Bullet Club

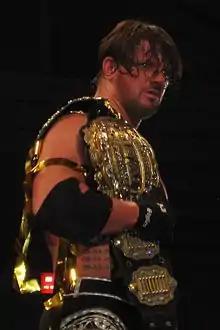
A.J. Styles, who joined the group in April 2014 and brought the IWGP Heavyweight Championship the following month. He is recognized by NJPW as the second leader, despite him not claiming the title himself.

Later at Invasion Attack 2014, American wrestler A.J. Styles debuted as the newest member of Bullet Club, attacking IWGP Heavyweight Champion Kazuchika Okada. Styles, who knew Okada from their days working together for the Total Nonstop Action Wrestling (TNA) promotion, claimed that Okada was still the same "young boy" (rookie) he had known in TNA and asserted himself as the next challenger for his title. Following Invasion Attack 2014, Styles was still working a full schedule on the American independent circuit and only booked to work NJPW's larger events. Styles has maintained that he was never the leader as, according to him, the group "[did not] follow anybody". Making him an unofficial leader On May 3 at Wrestling Dontaku 2014, Styles defeated Okada to become the new IWGP Heavyweight Champion, when Yujiro Takahashi turned on Okada and the Chaos stable and jumped to Bullet Club, becoming its first Japanese member. With Bullet Club capturing NJPW's top title, while also holding both of its tag team titles, and adding new members, this was billed as a "rebirth" for the stable, which was celebrating its one-year anniversary during the event.